Veil

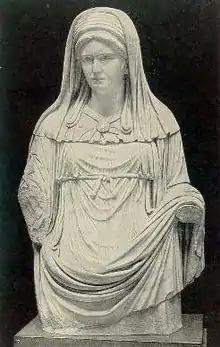
Roman statue of a veiled Vestal Virgin

A veil is an article of clothing or hanging cloth that is intended to cover some part of the head or face, or an object of some significance. Veiling has a long history in European, Asian, and African societies. The practice has been prominent in different forms in Judaism, Christianity, and Islam. The practice of veiling is especially associated with women and sacred objects, though in some cultures, it is men, rather than women, who are expected to wear a veil. Besides its enduring religious significance, veiling continues to play a role in some modern secular contexts, such as wedding customs.